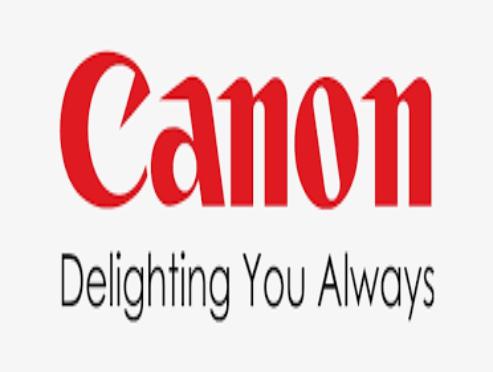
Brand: Canon
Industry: Electronic